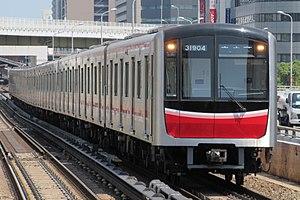
La ligne Midōsuji est une ligne du métro d'Osaka au Japon exploitée par la compagnie privée Osaka Metro depuis le 1ᵉʳ avril 2018. La ligne était auparavant exploitée par le Bureau municipal des transports d'Osaka.